History of BBC television idents

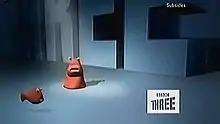
One of the former "Blobs" between 2003-2008

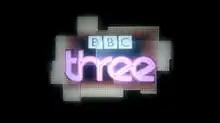
The Discovery package was used between October 2013-2016, prior to the channel's online move.

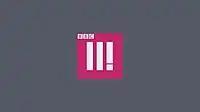
BBC Three's short-lived final ident introduced in January 2016, before moving to online-only just over a month later

The young-adult oriented BBC Three was launched on 9 February 2003, as the successor to BBC Choice. The official launch night revealed the towering three-dimensional figure "THREE" populated by small computer generated "blobs", given voices from the BBC Sound Archive. The channel logo featured a large slanted Three, below the BBC logo inside a box.